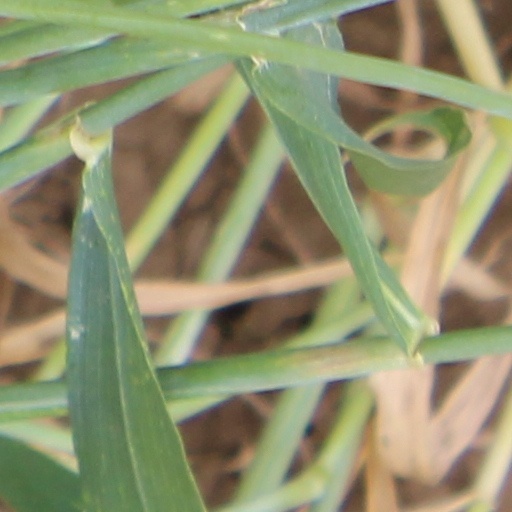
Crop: wheat